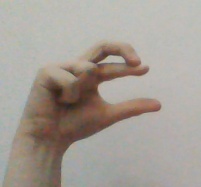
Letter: thal